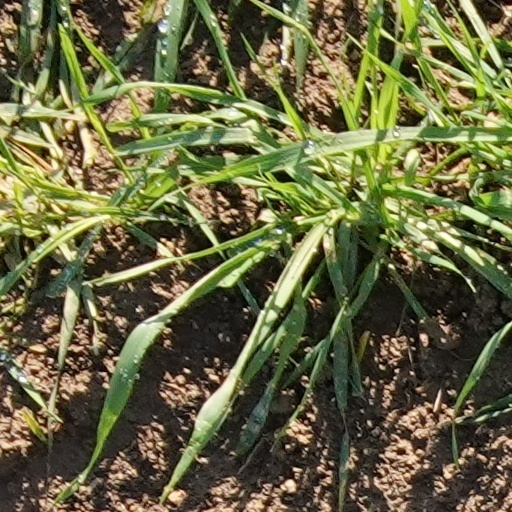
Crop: wheat